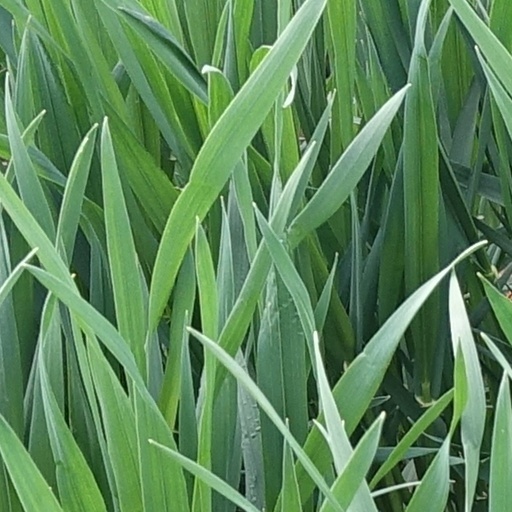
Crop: wheat